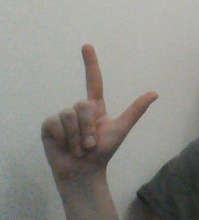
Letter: laam